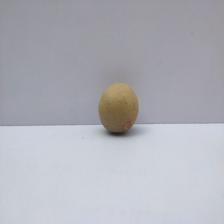
Size: Small